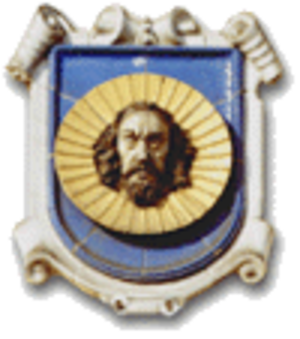
Teplice
Teplice er en by i det nordvestlige Tjekkiet med 49.563 indbyggere. Byen ligger i regionen Ústí nad Labem, tæt ved grænsen til nabolandet Tyskland.